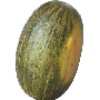
Label: Melon Piel de Sapo 1